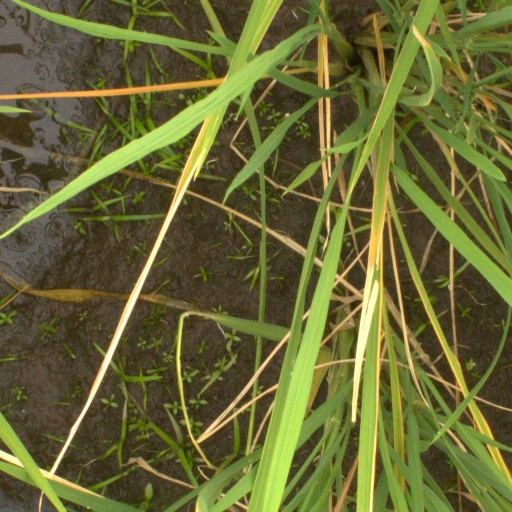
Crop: rice